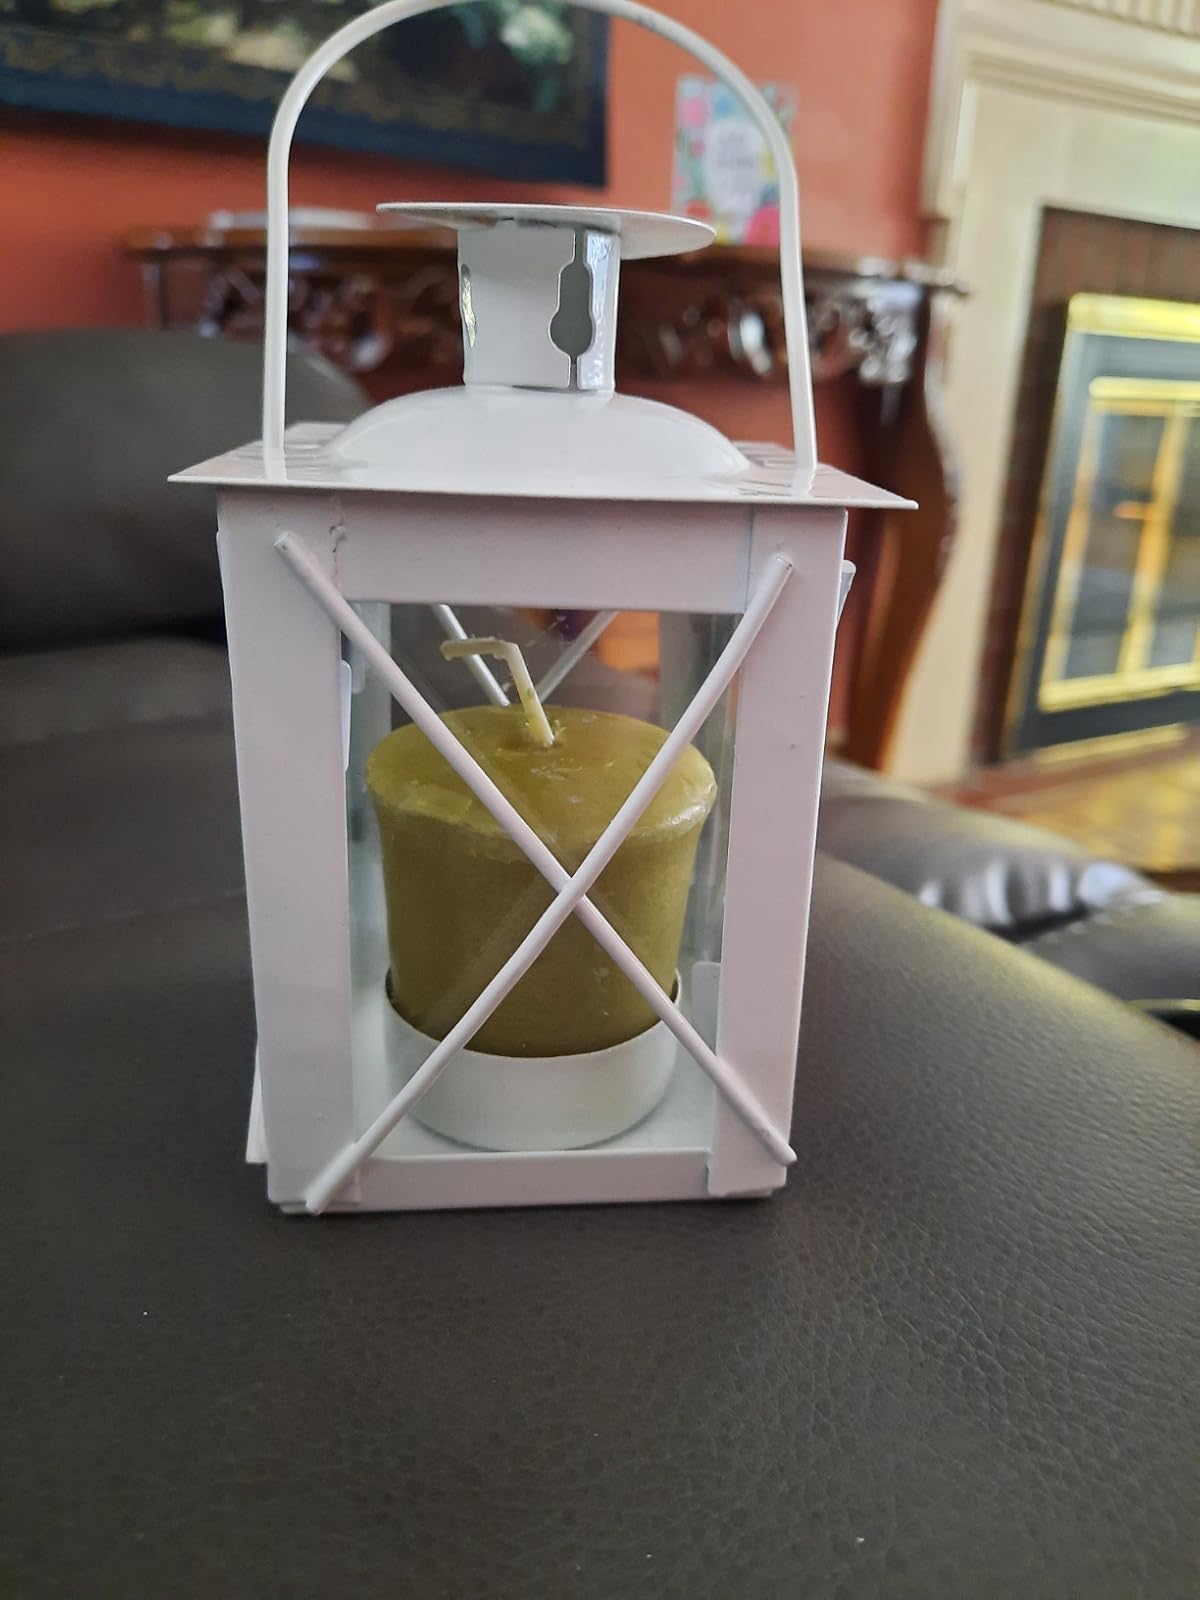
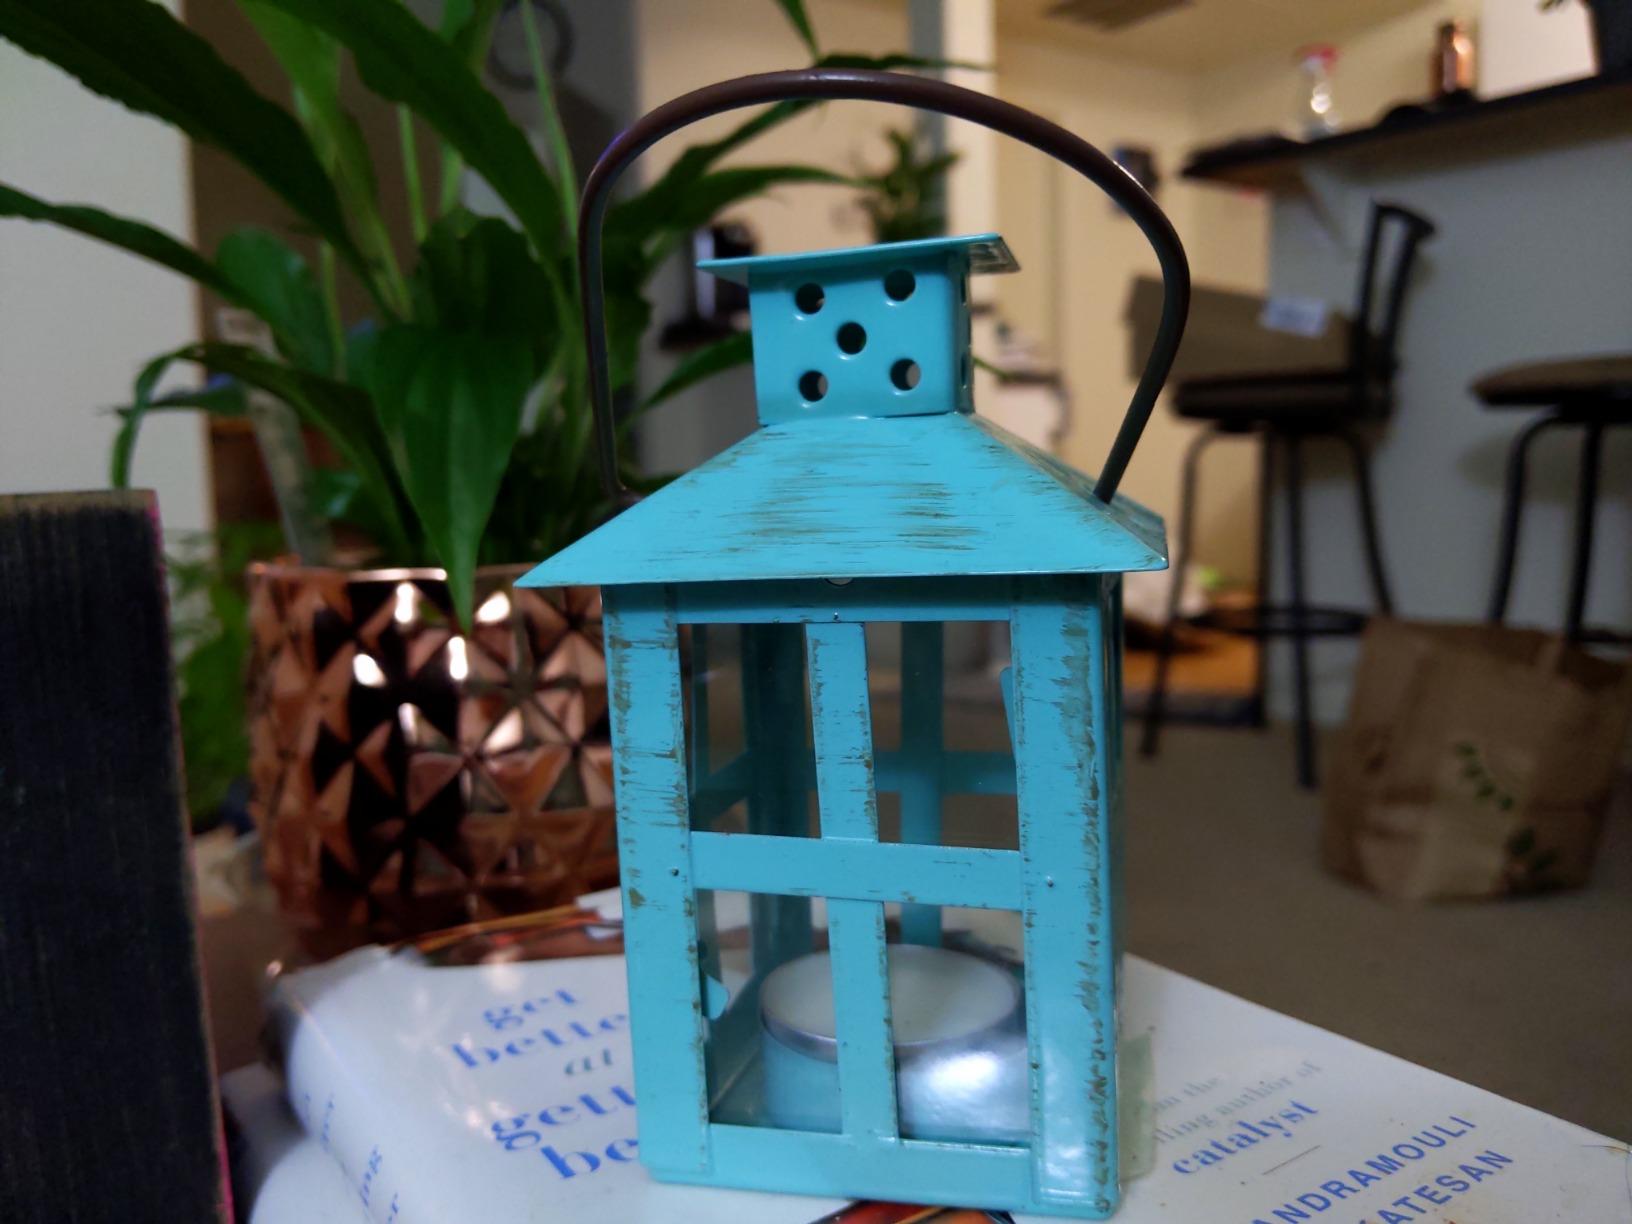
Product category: lantern
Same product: no